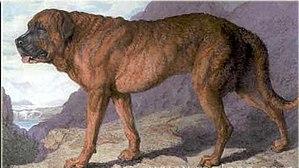
Mastiff alpin est une race de chien éteinte originaire de Suisse. Il est l'ancêtre du Saint-bernard. C'est un molossoïde.